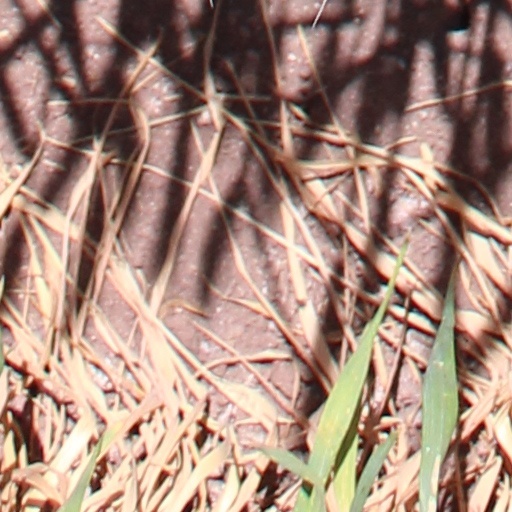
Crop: wheat